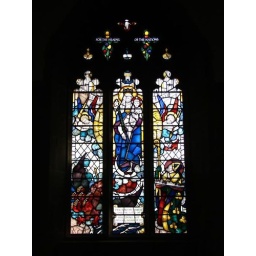
All the original windows - as well as the body of the church itself - were destroyed in the war.So this window is post-war.